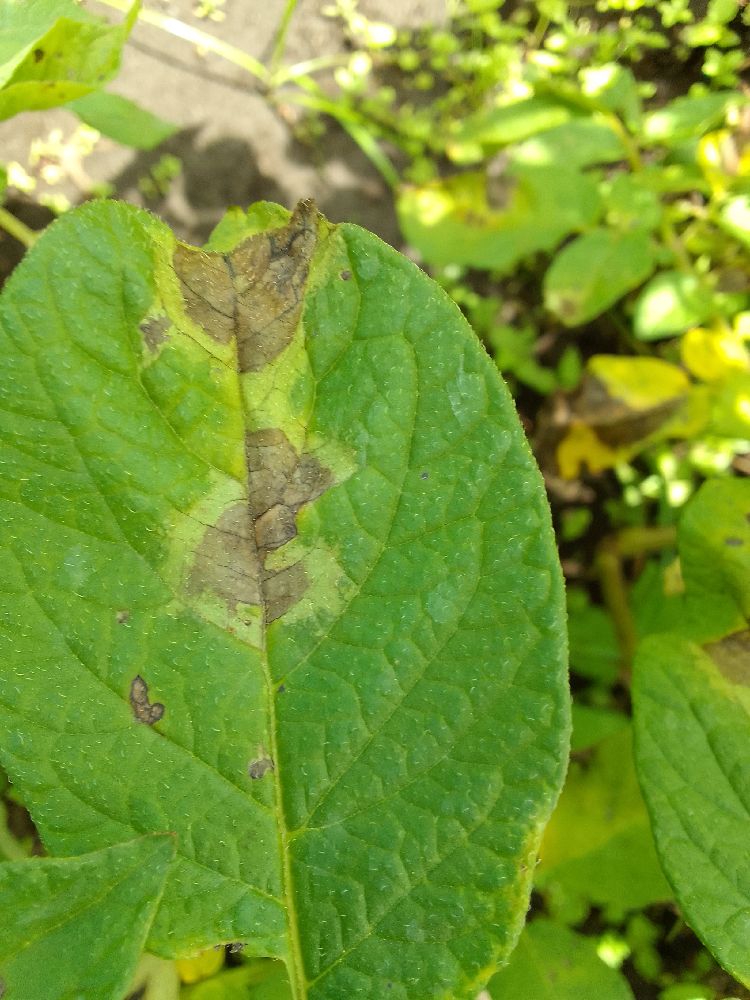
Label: Late blight